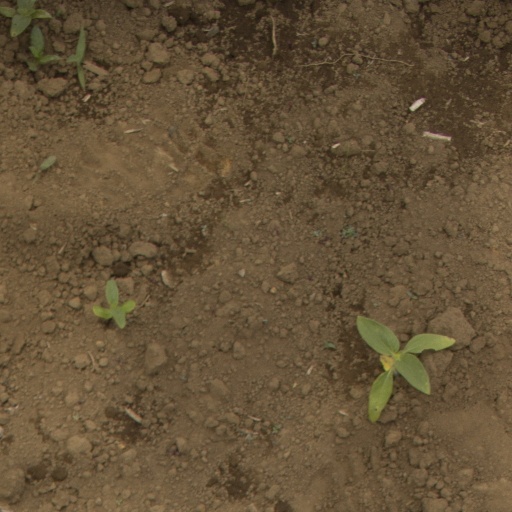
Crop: Jerusalem artichoke